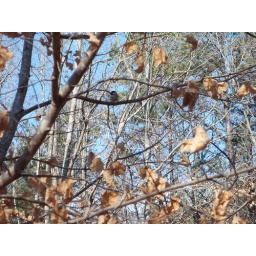
bird in tree